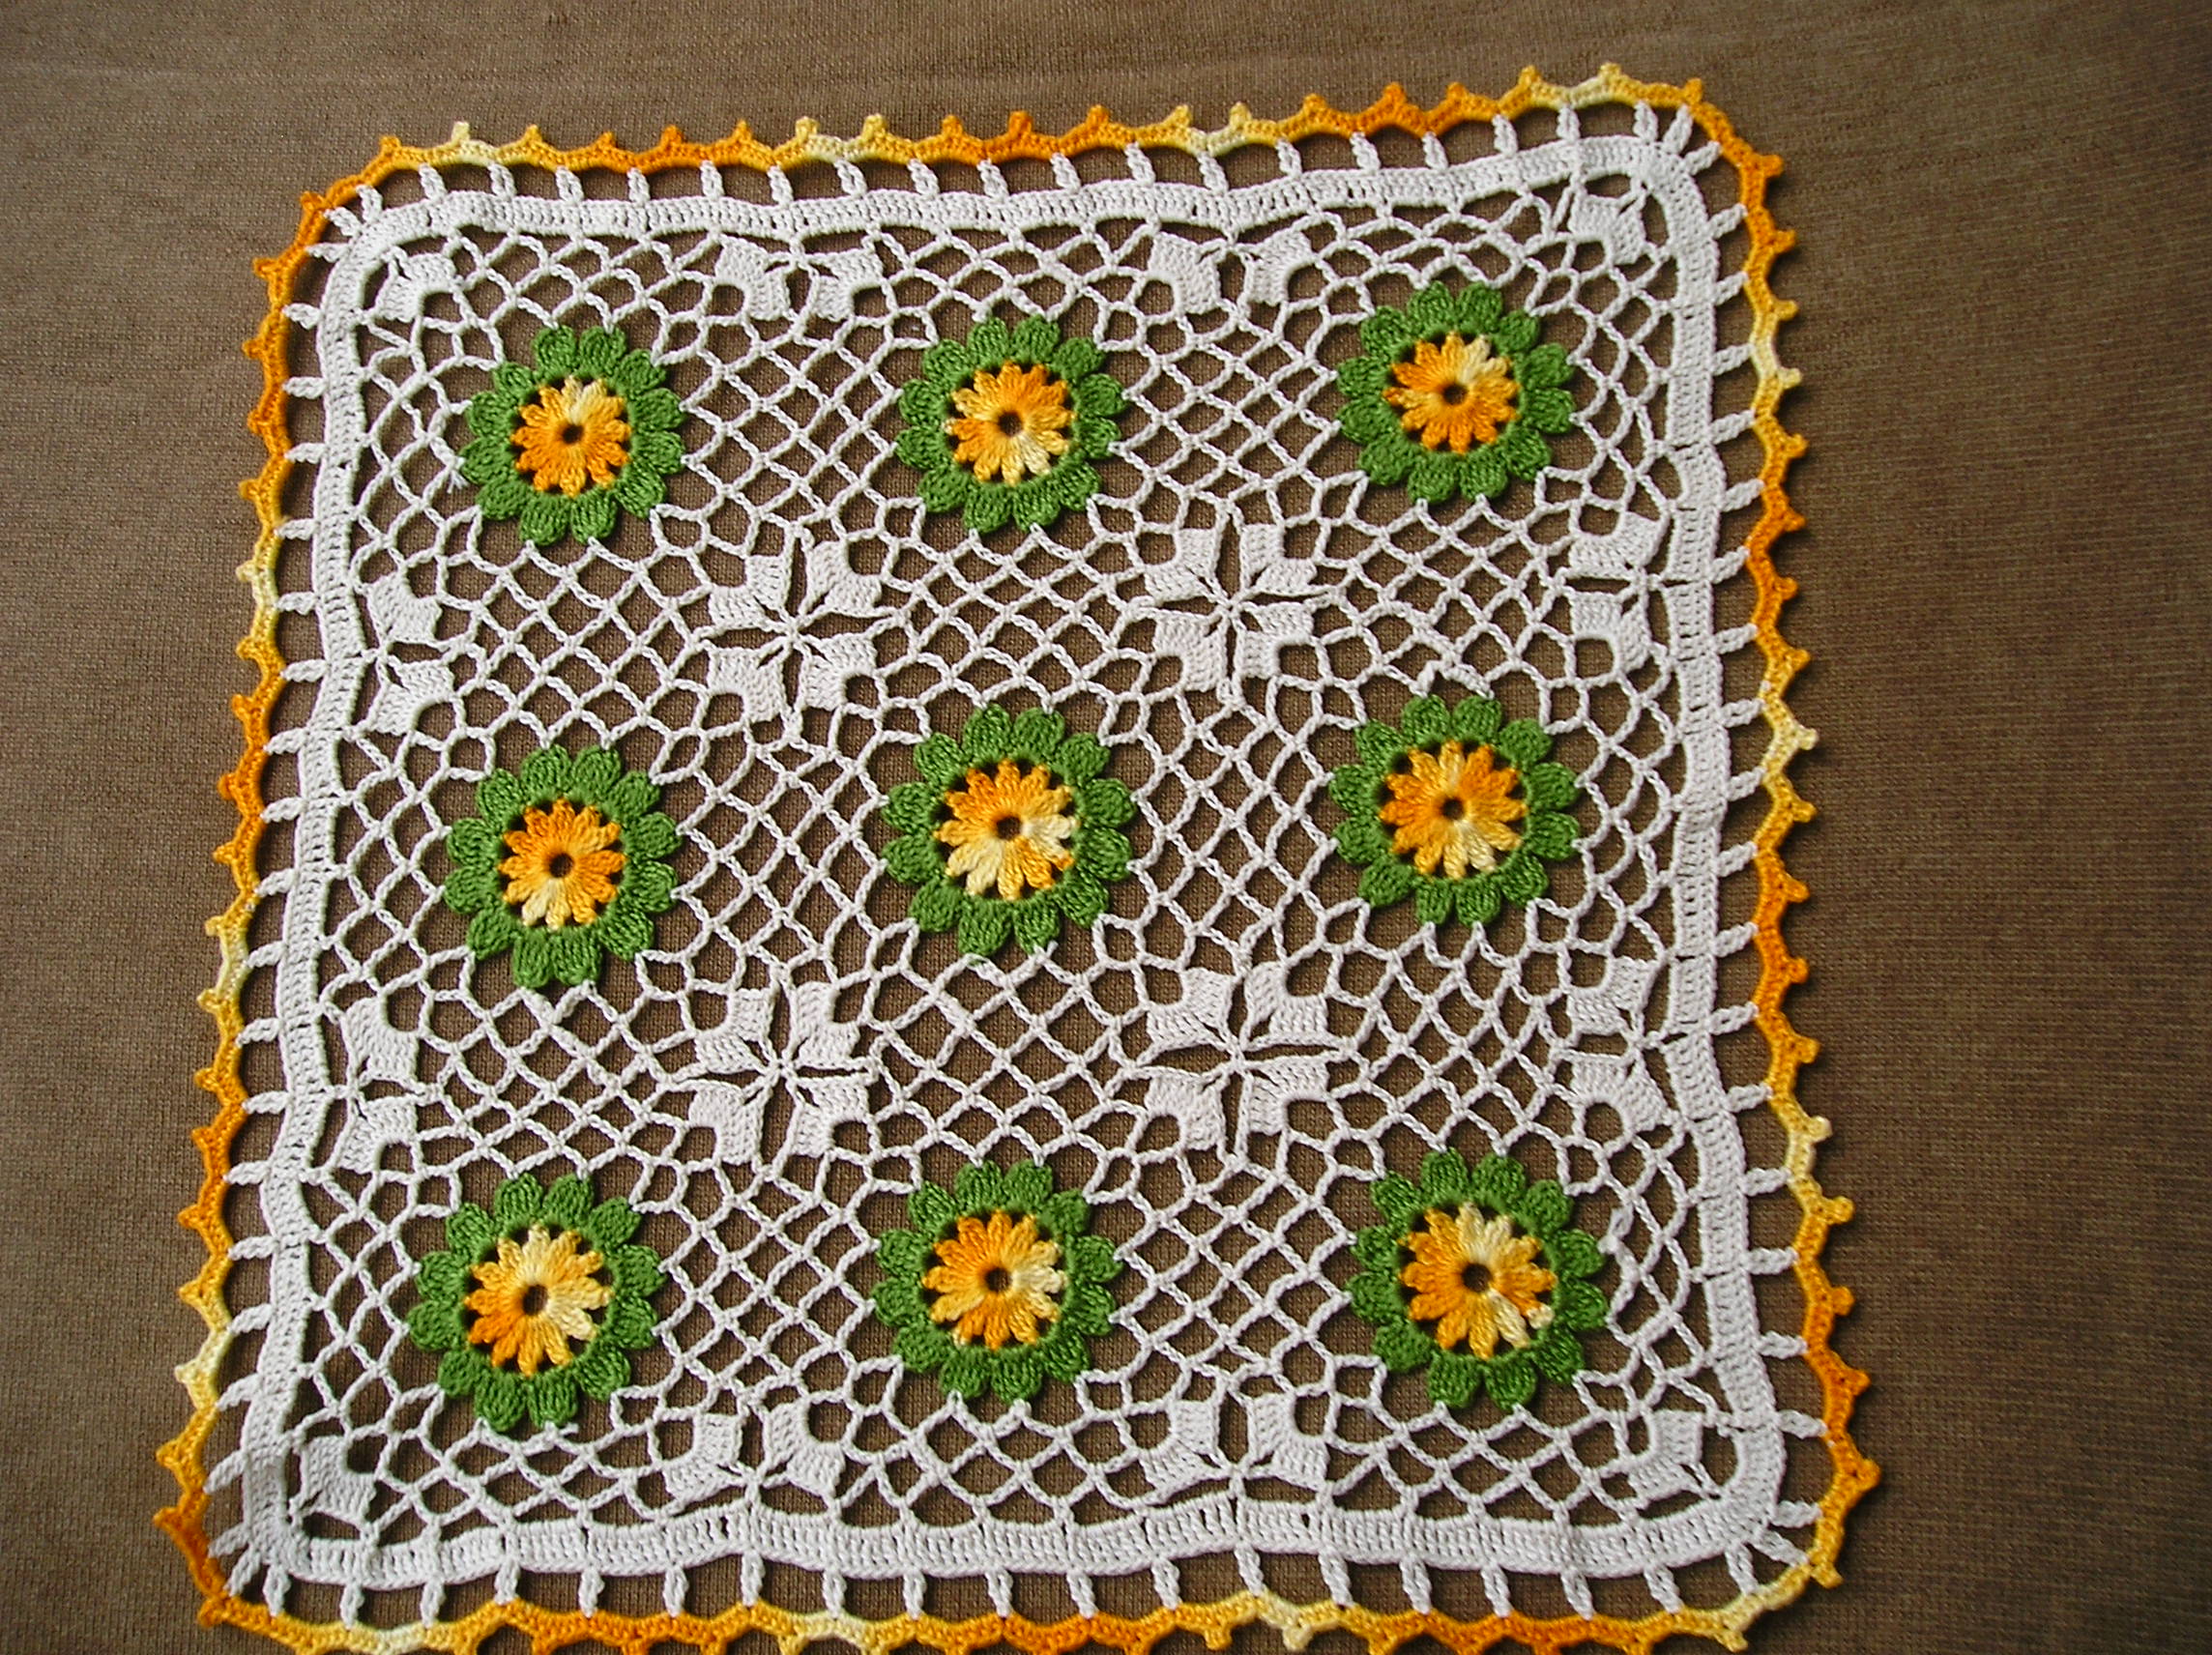
Hand crocheted, table decorations, crochet, doily, yellow, textile, needlework, material, tablecloth, lace, placemat, craft, pattern